Soldiers in Hiding (novel)

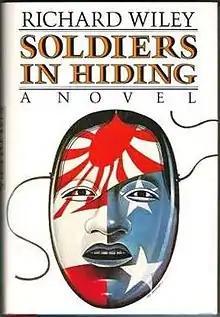
First edition (publ. Atlantic Monthly Press)

Soldiers in Hiding is the first novel by Richard Wiley. It received the 1987 PEN/Faulkner Award for Fiction